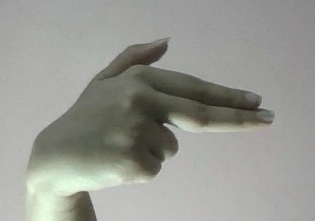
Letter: ghain